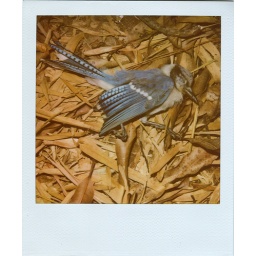
we found a dead blue jay underneath our mango tree yesterday.